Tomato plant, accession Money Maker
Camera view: bottom (45 deg); turntable rotation: 240 degrees
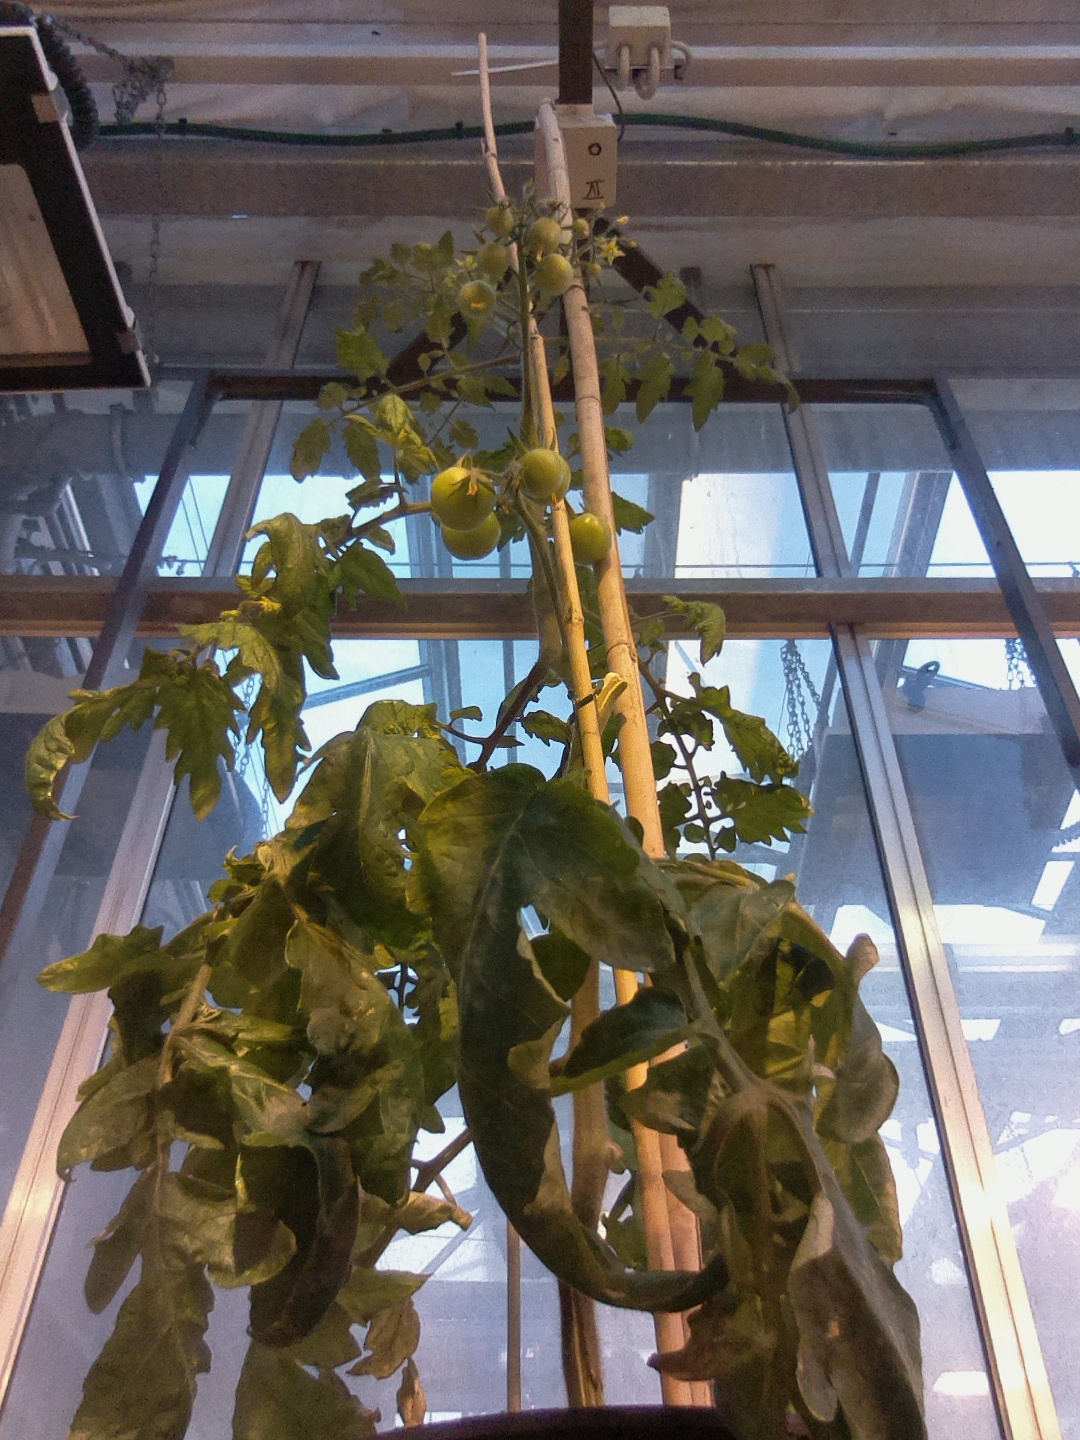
BBCH growth stage 73: 30%-40% of final fruit size